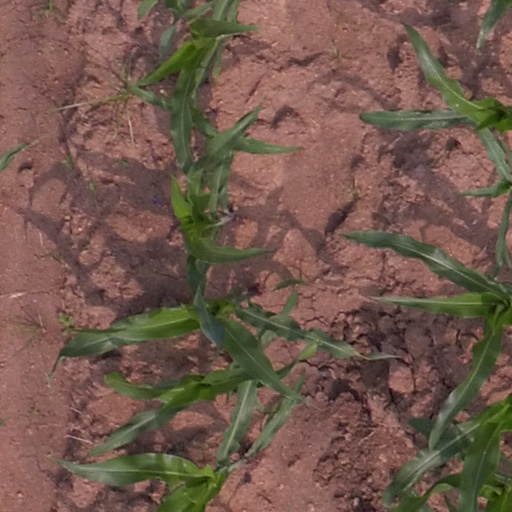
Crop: maize; corn